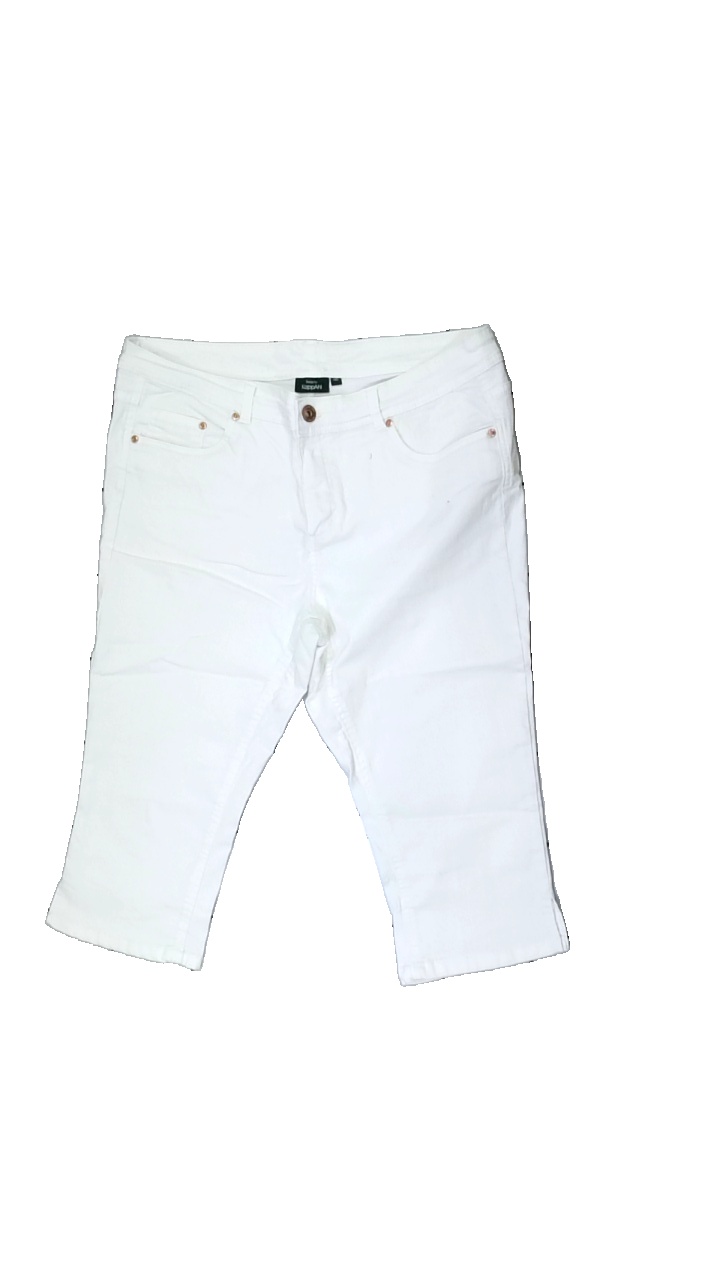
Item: Shorts (Ladies)
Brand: Kappahl
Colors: White
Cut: Regular
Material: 61% cotton, 39% viscose
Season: All
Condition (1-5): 3
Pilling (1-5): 5
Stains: Minor
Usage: Export
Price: <50